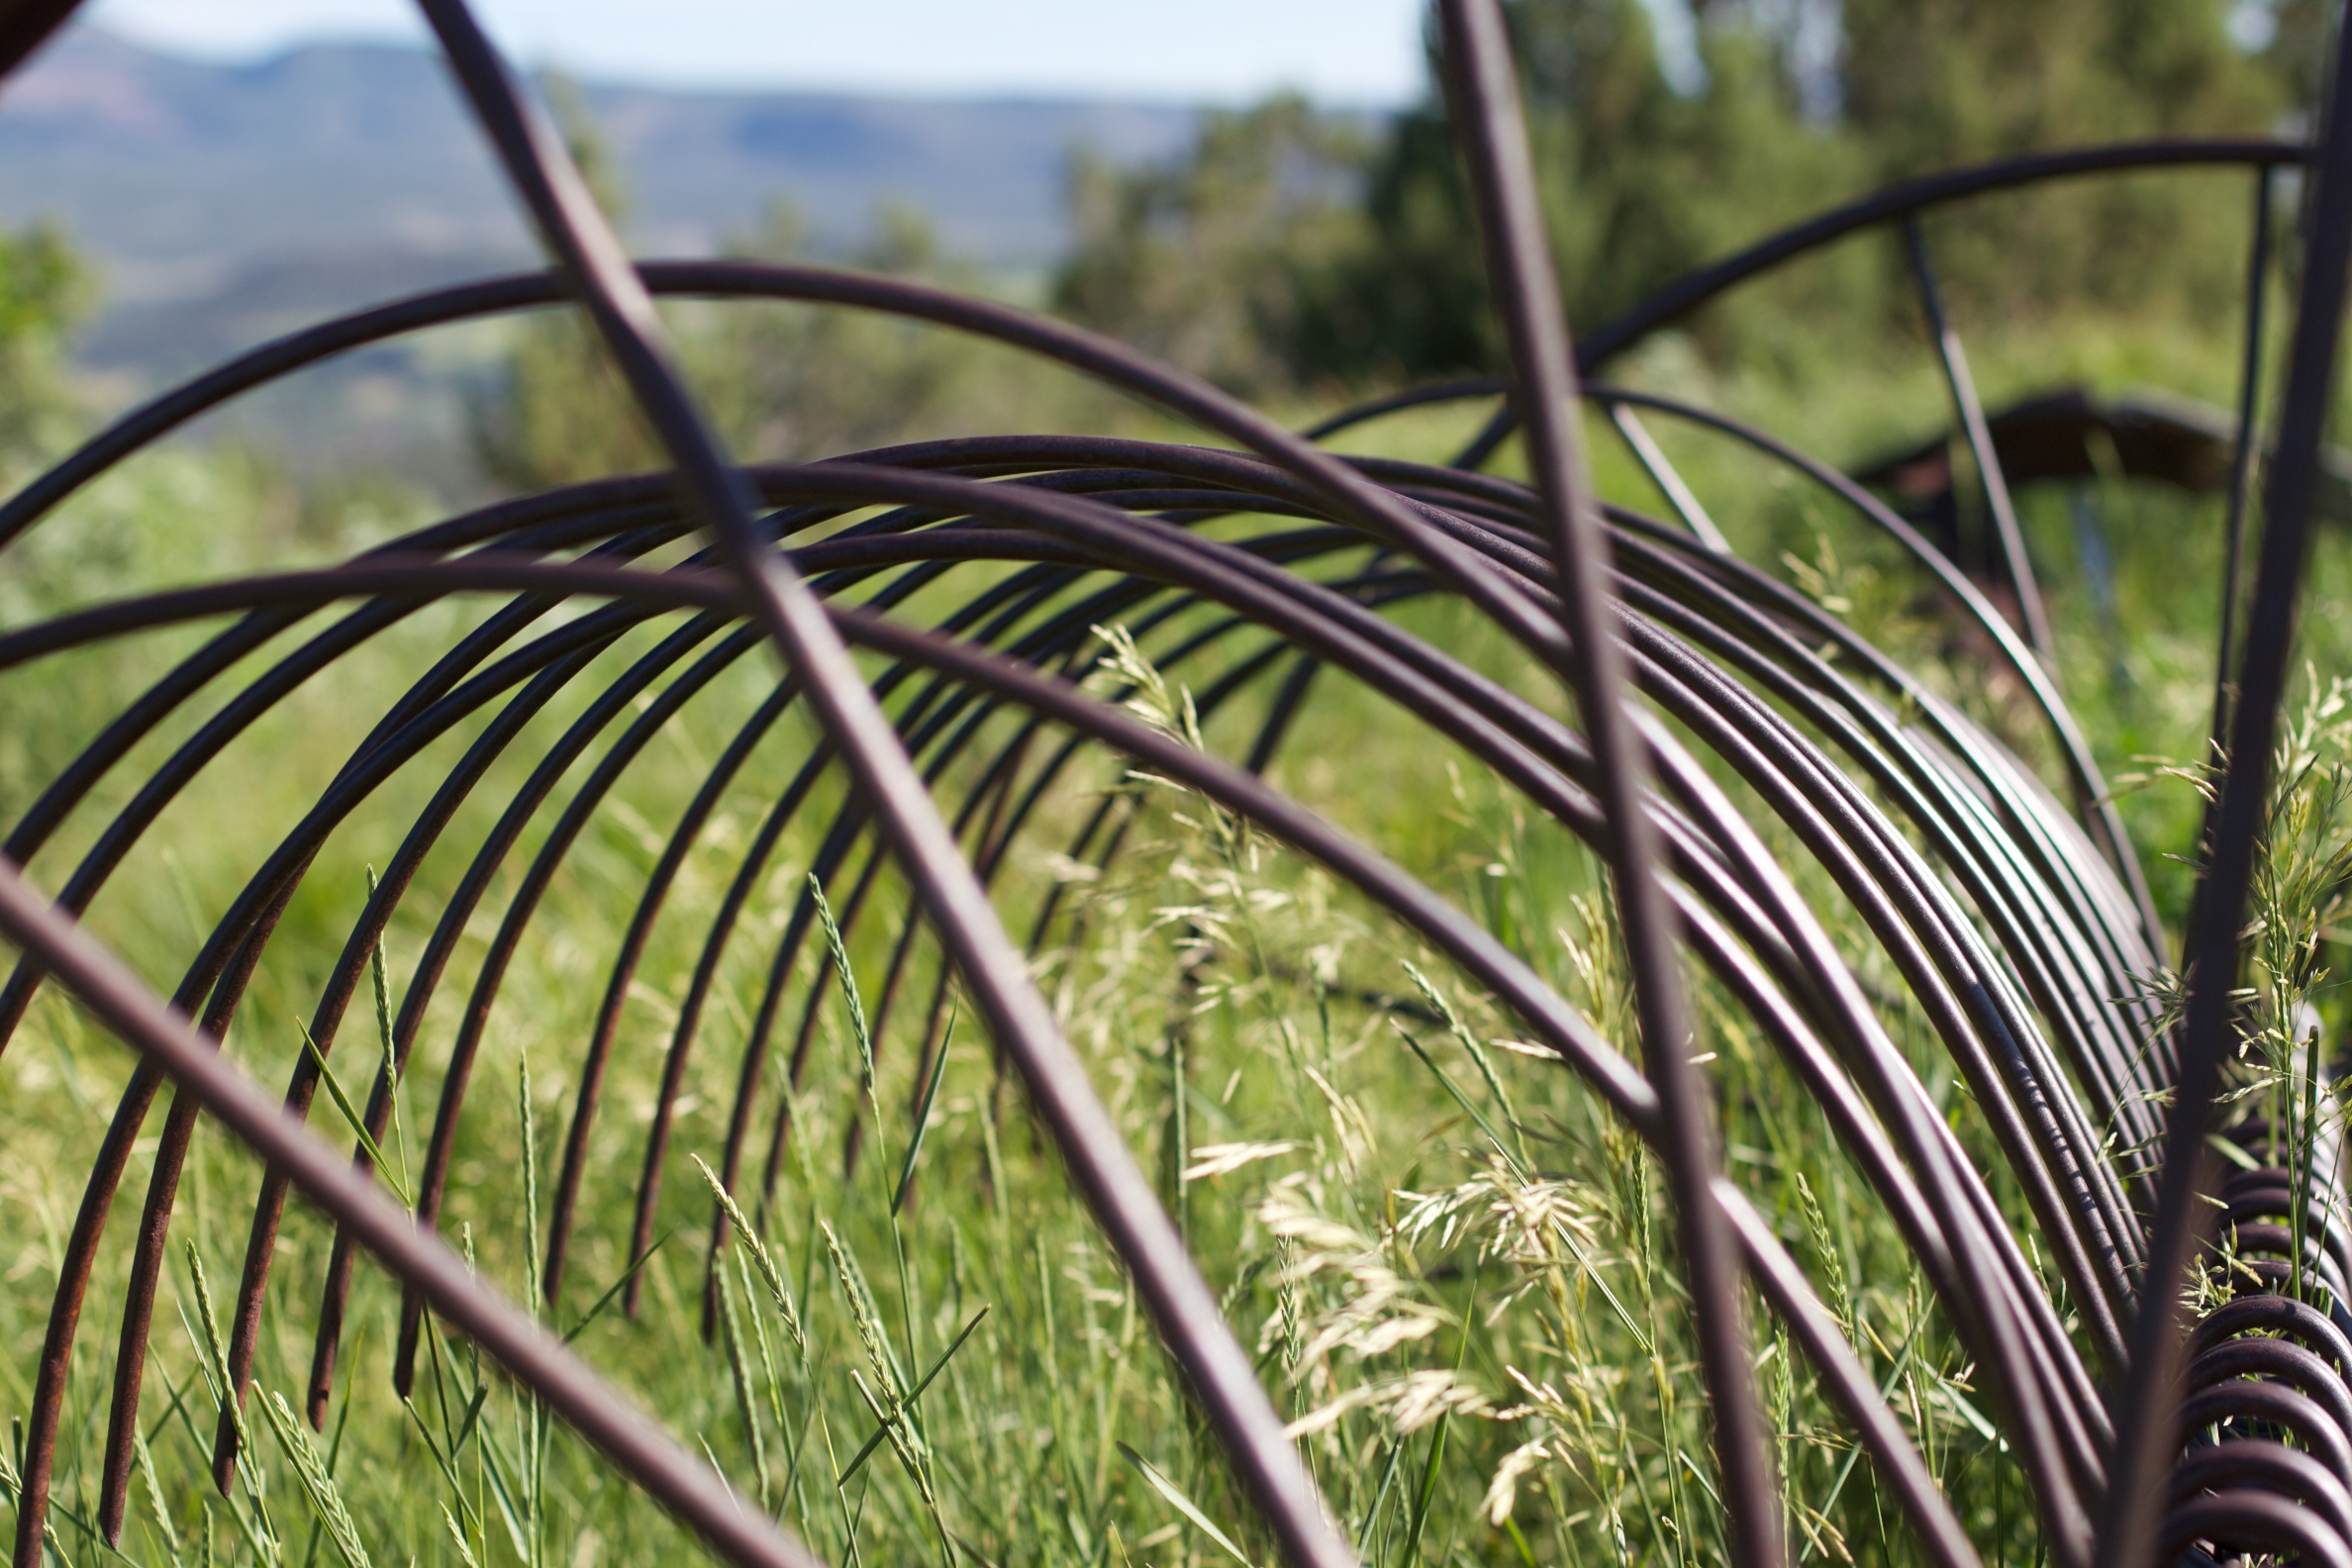
tree, nature, forest, grass, branch, plant, lawn, leaf, flower, green, jungle, botany, garden, flora, habitat, desertweyr, odyssey, ecosystem, flowering plant, grass family, land plant, outdoor structure, arecales, palm family